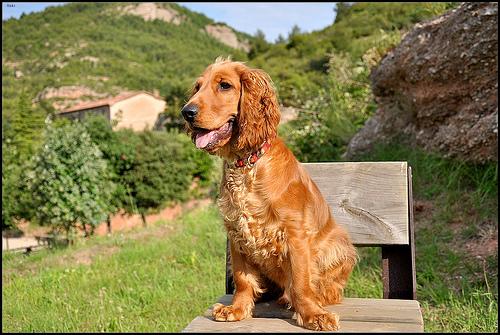
Breed: english cocker spaniel